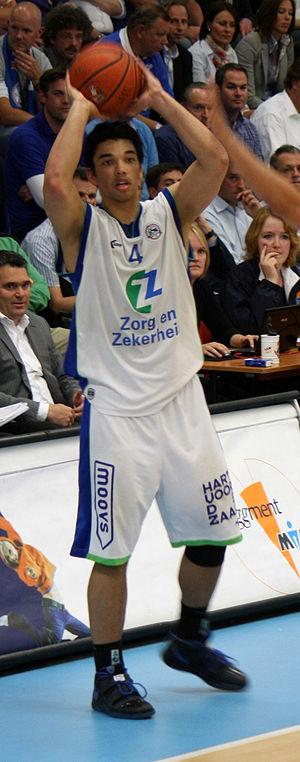
Arvin Slagter, né le 19 septembre 1985, à Amsterdam, aux Pays-Bas, est un joueur néerlandais de basket-ball. Il évolue au poste d'ailier.